Akbar Radi

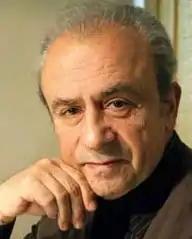

Abar Radi or Akbar Rādi (2 October 1939 – 26 December 2007) was an Iranian playwright. He completed his studies at the University of Tehran in social sciences. He published his first story, "Rain", in 1959.